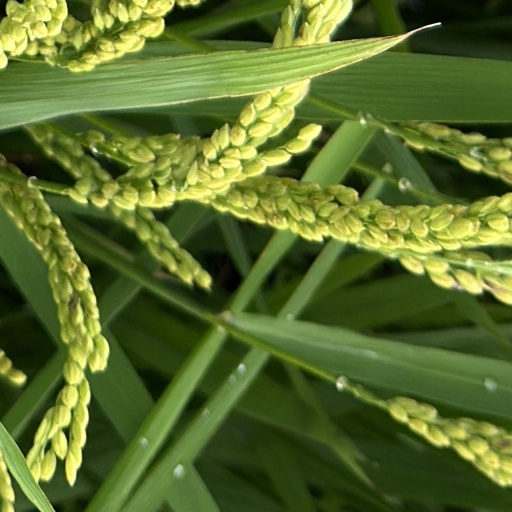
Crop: rice